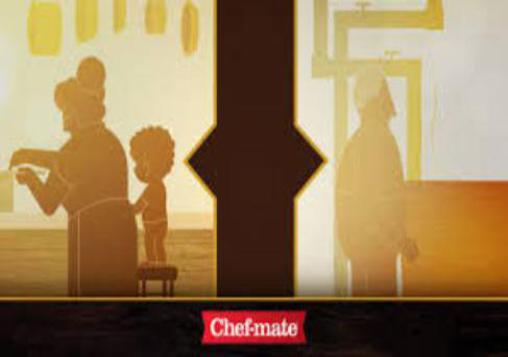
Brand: chef-mate
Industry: Food